Pisonet

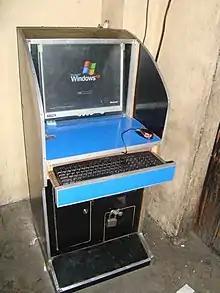
One of the first practical pisonet machines. The computer is running Windows XP. Under the mouse is a keyboard stored in a keyboard tray that can be closed when the machine is not in use.

A pisonet is a "mini-type" internet cafe or computer shop mainly found in the areas of Metro Manila and the Philippines. Pisonet terminals are commonly used by Filipinos in lower-income groups as well as children as an inexpensive way to browse the internet and play video games.